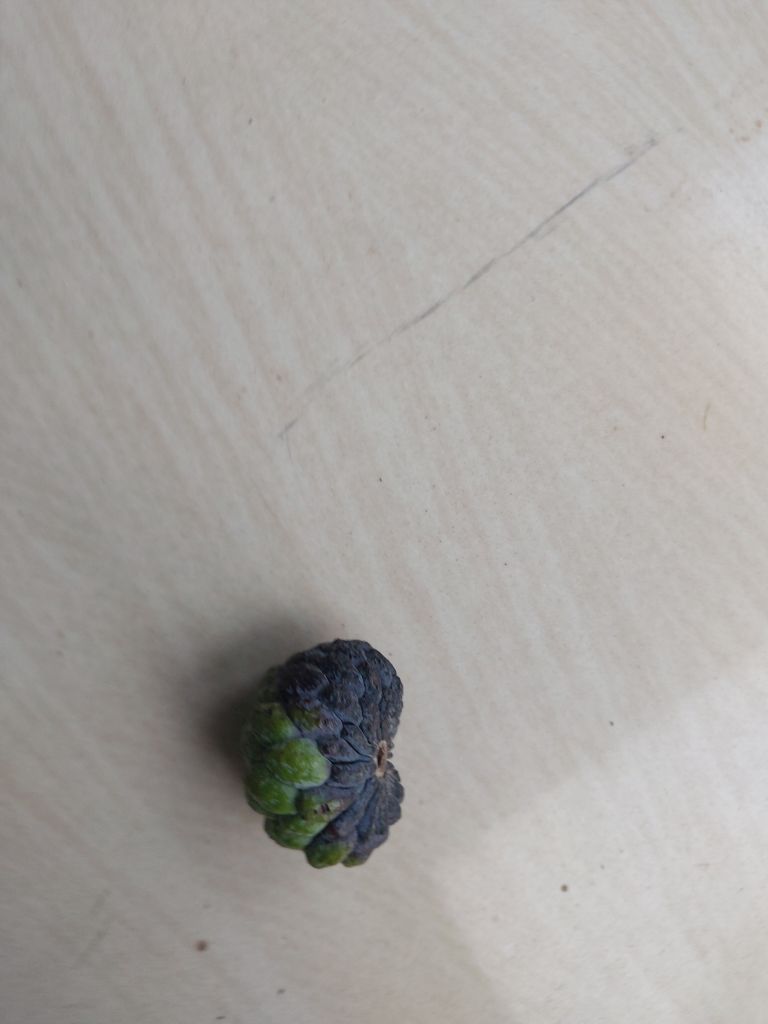
Disease label: Blank Canker